Postcolonial literature

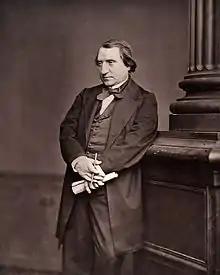
In "La Réforme intellectuelle et morale" (1871), the Orientalist Ernest Renan advocated imperial stewardship for civilising the non–Western peoples of the world.

Postcolonial fiction writers deal with the traditional colonial discourse, either by modifying or by subverting it, or both. Postcolonial literary theory re-examines colonial and postcolonial literature, especially concentrating upon the social discourse between the colonizer and the colonized that shaped and produced the literature. In "Orientalism" (1978), Edward Said analyzed the fiction of Honoré de Balzac, Charles Baudelaire, and Lautréamont (Isidore-Lucien Ducasse), exploring how they shaped and were influenced by the societal fantasy of European racial superiority. He pioneered the branch of postcolonial criticism called colonial discourse analysis.